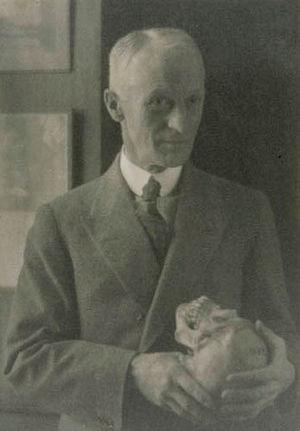
Williams Harvey Cushing est un neurochirurgien américain et un pionnier de la chirurgie du cerveau. Il est unanimement considéré comme le plus grand neurochirurgien du XXᵉ siècle et souvent désigné comme le « père de la neurochirurgie moderne ».